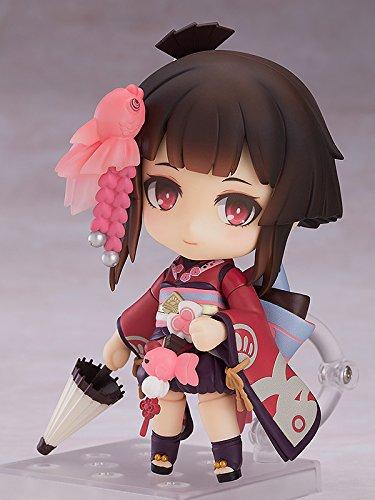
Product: Good Smile Onmyoji: Kagura Nendoroid Action Figure
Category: Toys & Games | Toy Figures & Playsets | Action Figures
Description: Optional parts include open and closed version of her paper umbrella.
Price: $56.47
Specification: ProductDimensions:1.5x1.5x3.9inches|ItemWeight:9.6ounces|ShippingWeight:9.6ounces(Viewshippingratesandpolicies)|DomesticShipping:ItemcanbeshippedwithinU.S.|InternationalShipping:ThisitemcanbeshippedtoselectcountriesoutsideoftheU.S.LearnMore|ASIN:B07FNMCZ2T|Itemmodelnumber:JUN188098|Manufacturerrecommendedage:15yearsandup